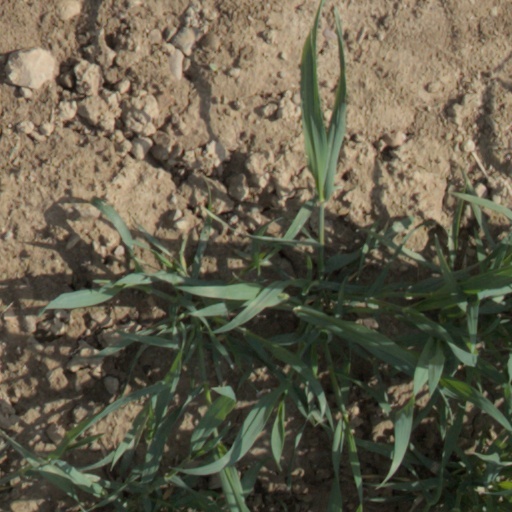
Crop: wheat